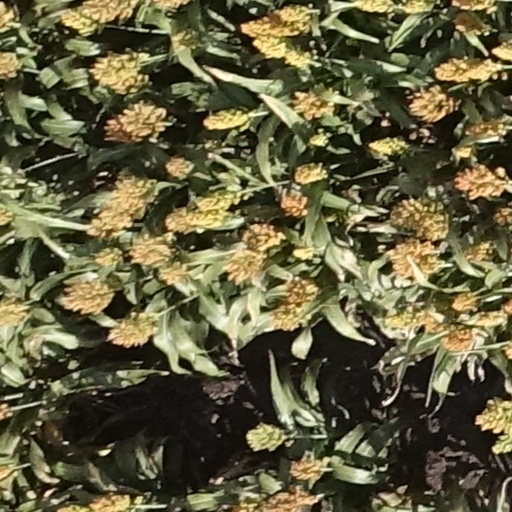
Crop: sorghum